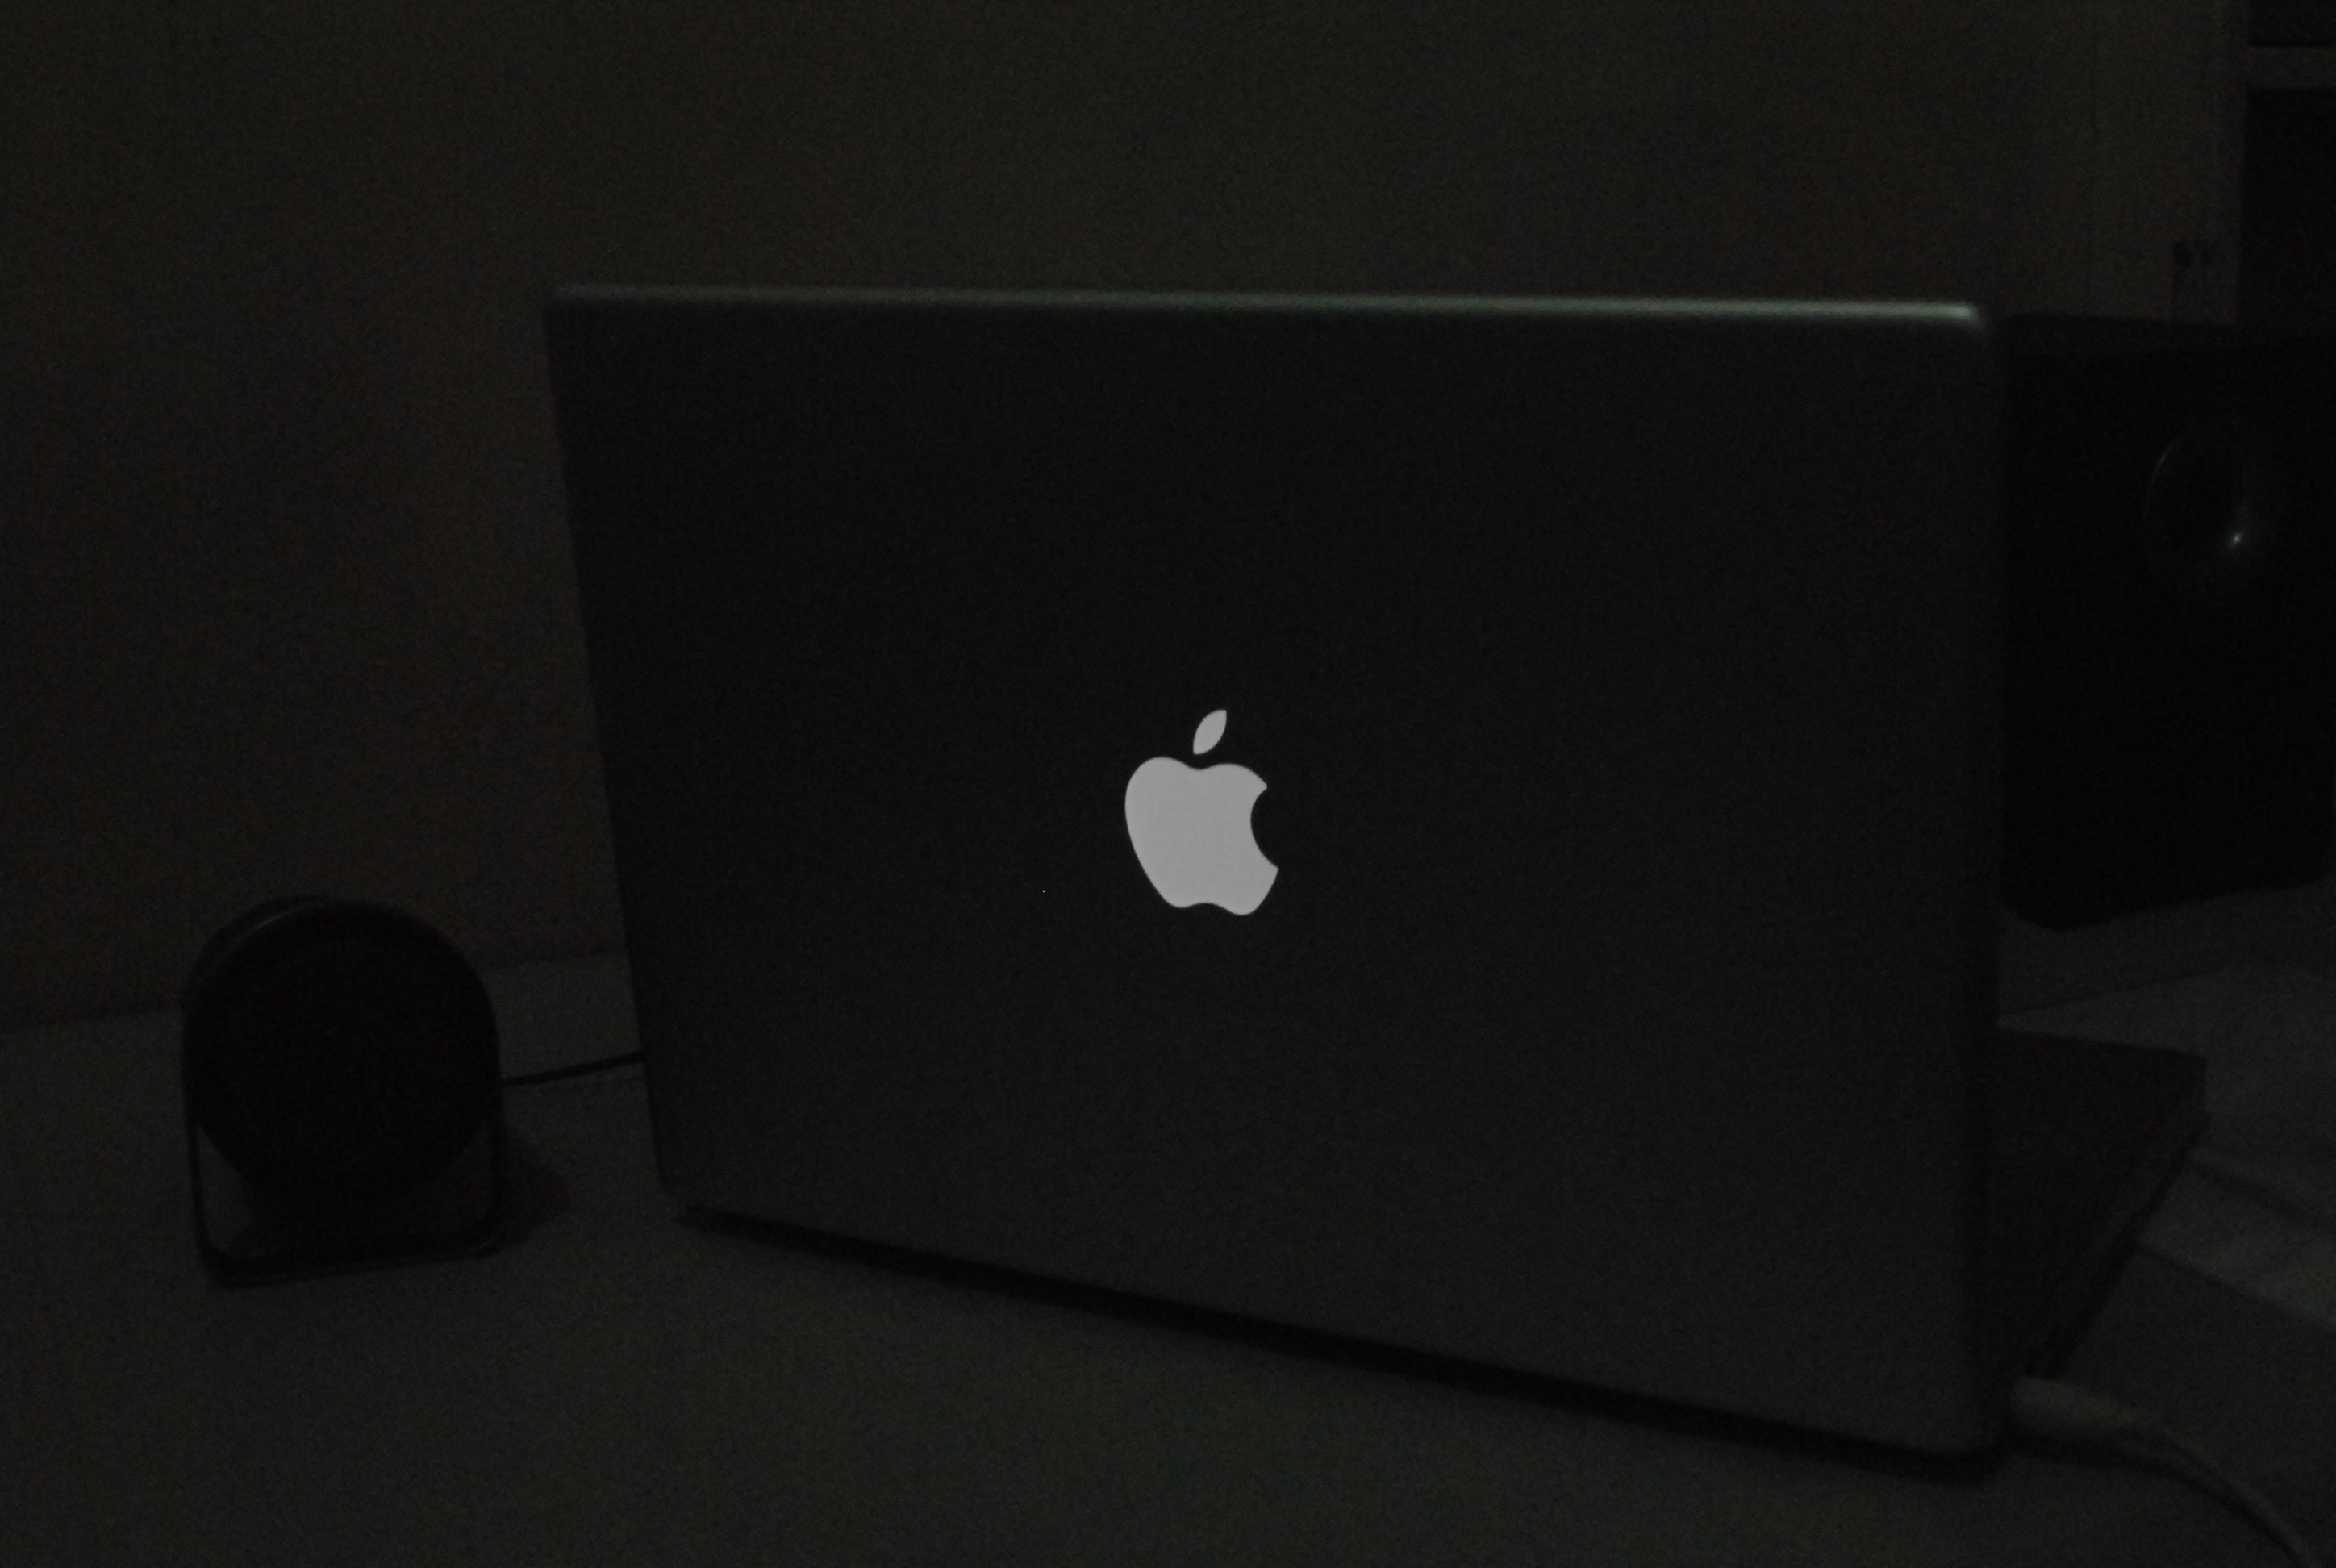
technology, black, furniture, lighting, screenshot, display device